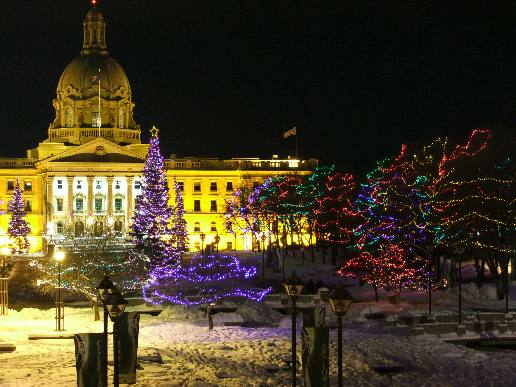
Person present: No